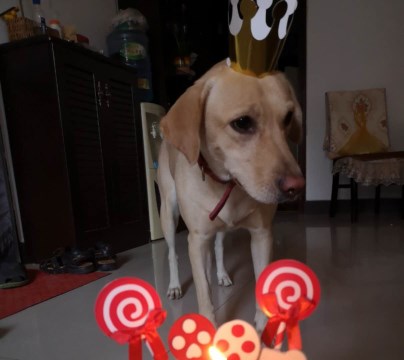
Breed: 3580-n000122-Labrador_retriever